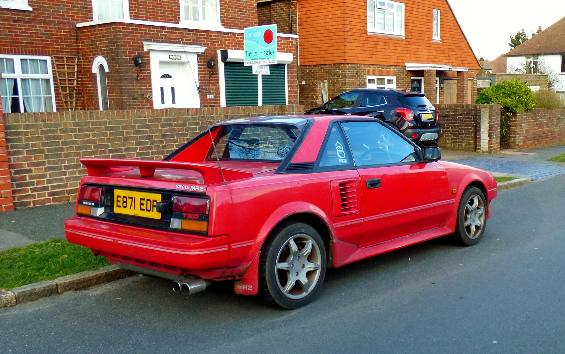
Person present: No